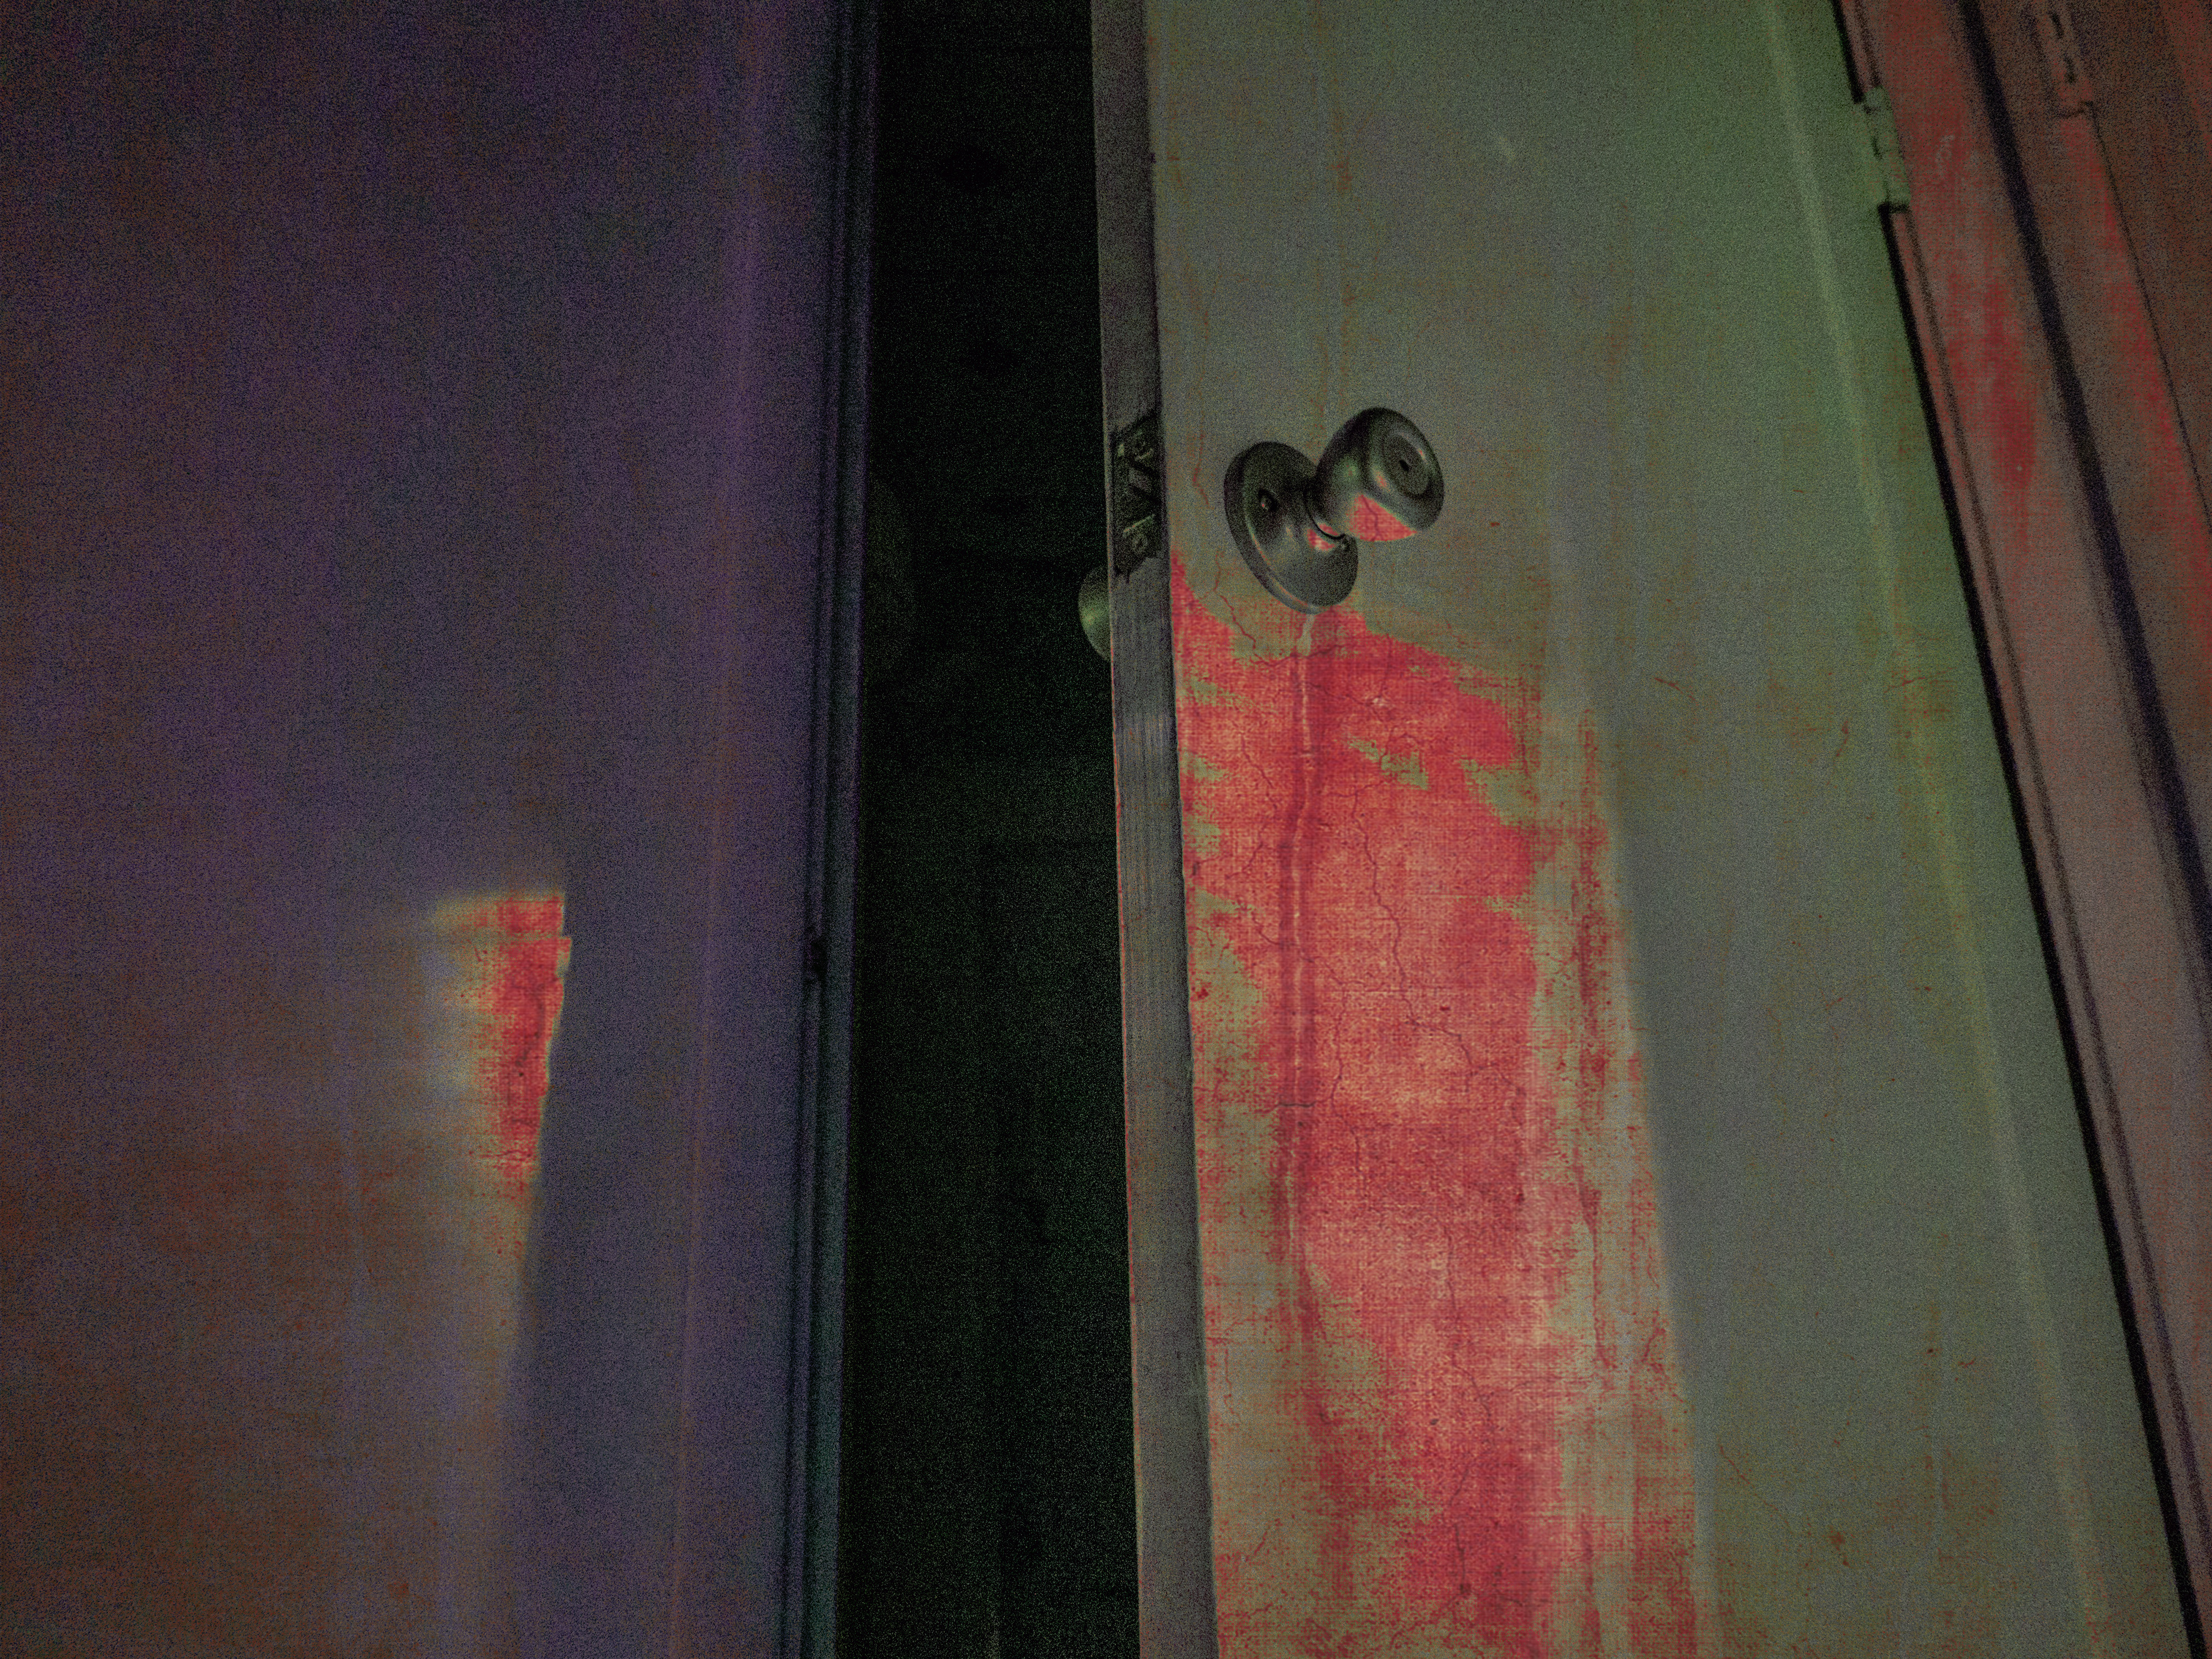
light, window, glass, wall, green, red, color, darkness, door, painting, interior design, art, fear, blood, shape, unknown, frighten